Twelve Metal Colossi

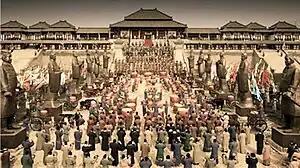
The Twelve Metal Colossi, as depicted in "The First Emperor of China" (1989). The monumental colossi are shown bordering the avenue leading to the main gate of the Palace.

Chen points out that Nickel omitted part of the quotation in Gao You's commentary on the "Huainanzi" that he used as evidence that the First Emperor commissioned Golden Men sculptures that were inspired by the twelve Big Men. In the omitted section, the two characters referring to the Big Men are "chang ren" (長人), which means "tall men", and mentions the large footprints they left behind, in accordance with the omens of the "Treatise on the Five Elements". There is also no linguistic precedence for "da ren" (大人) denoting statues in ancient Chinese texts while the Treatise makes clear that they referred to exceptionally tall visitors that represented an omen of human illness. The place they appeared in, Lintao, had been under effective Qin administration since before the First Emperor's reign, and it would have been unlikely for twelve giant statues to be erected without the Qin state's prior knowledge.